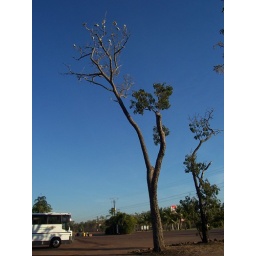
tree with bird in blue blue sky